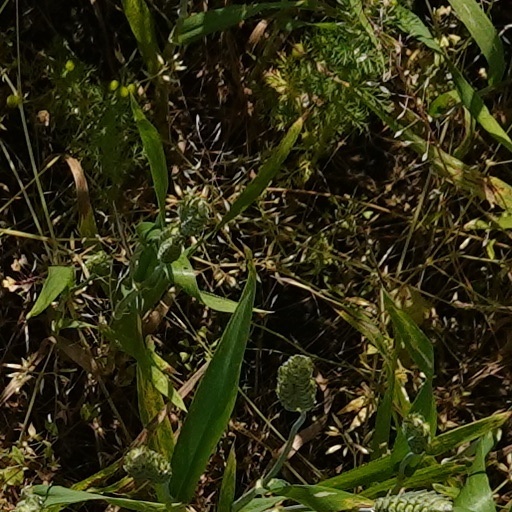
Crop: wheat